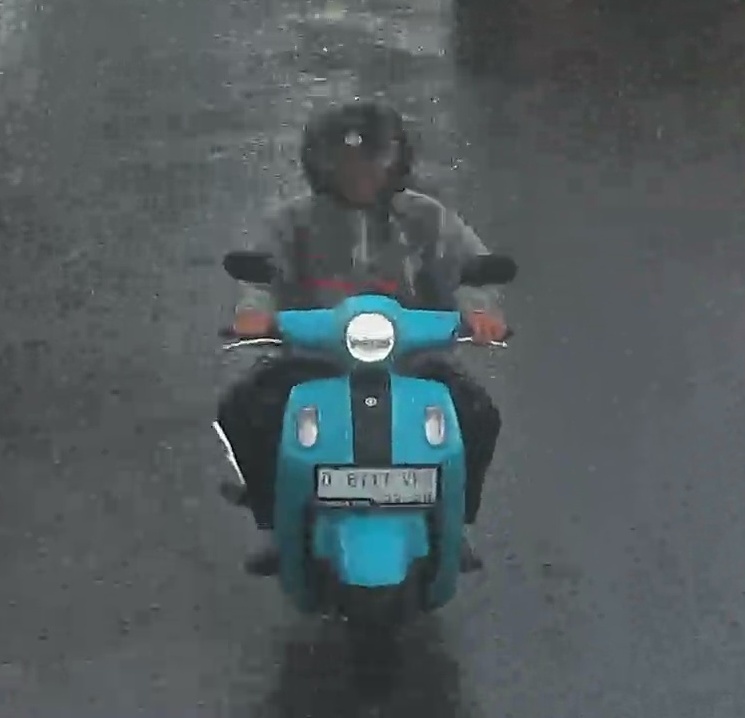
person-with-helmet: 1
person-without-helmet: 0